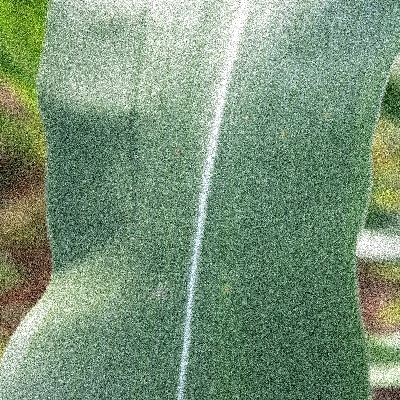
Label: Corn_(Maize)___Leaf_Spot